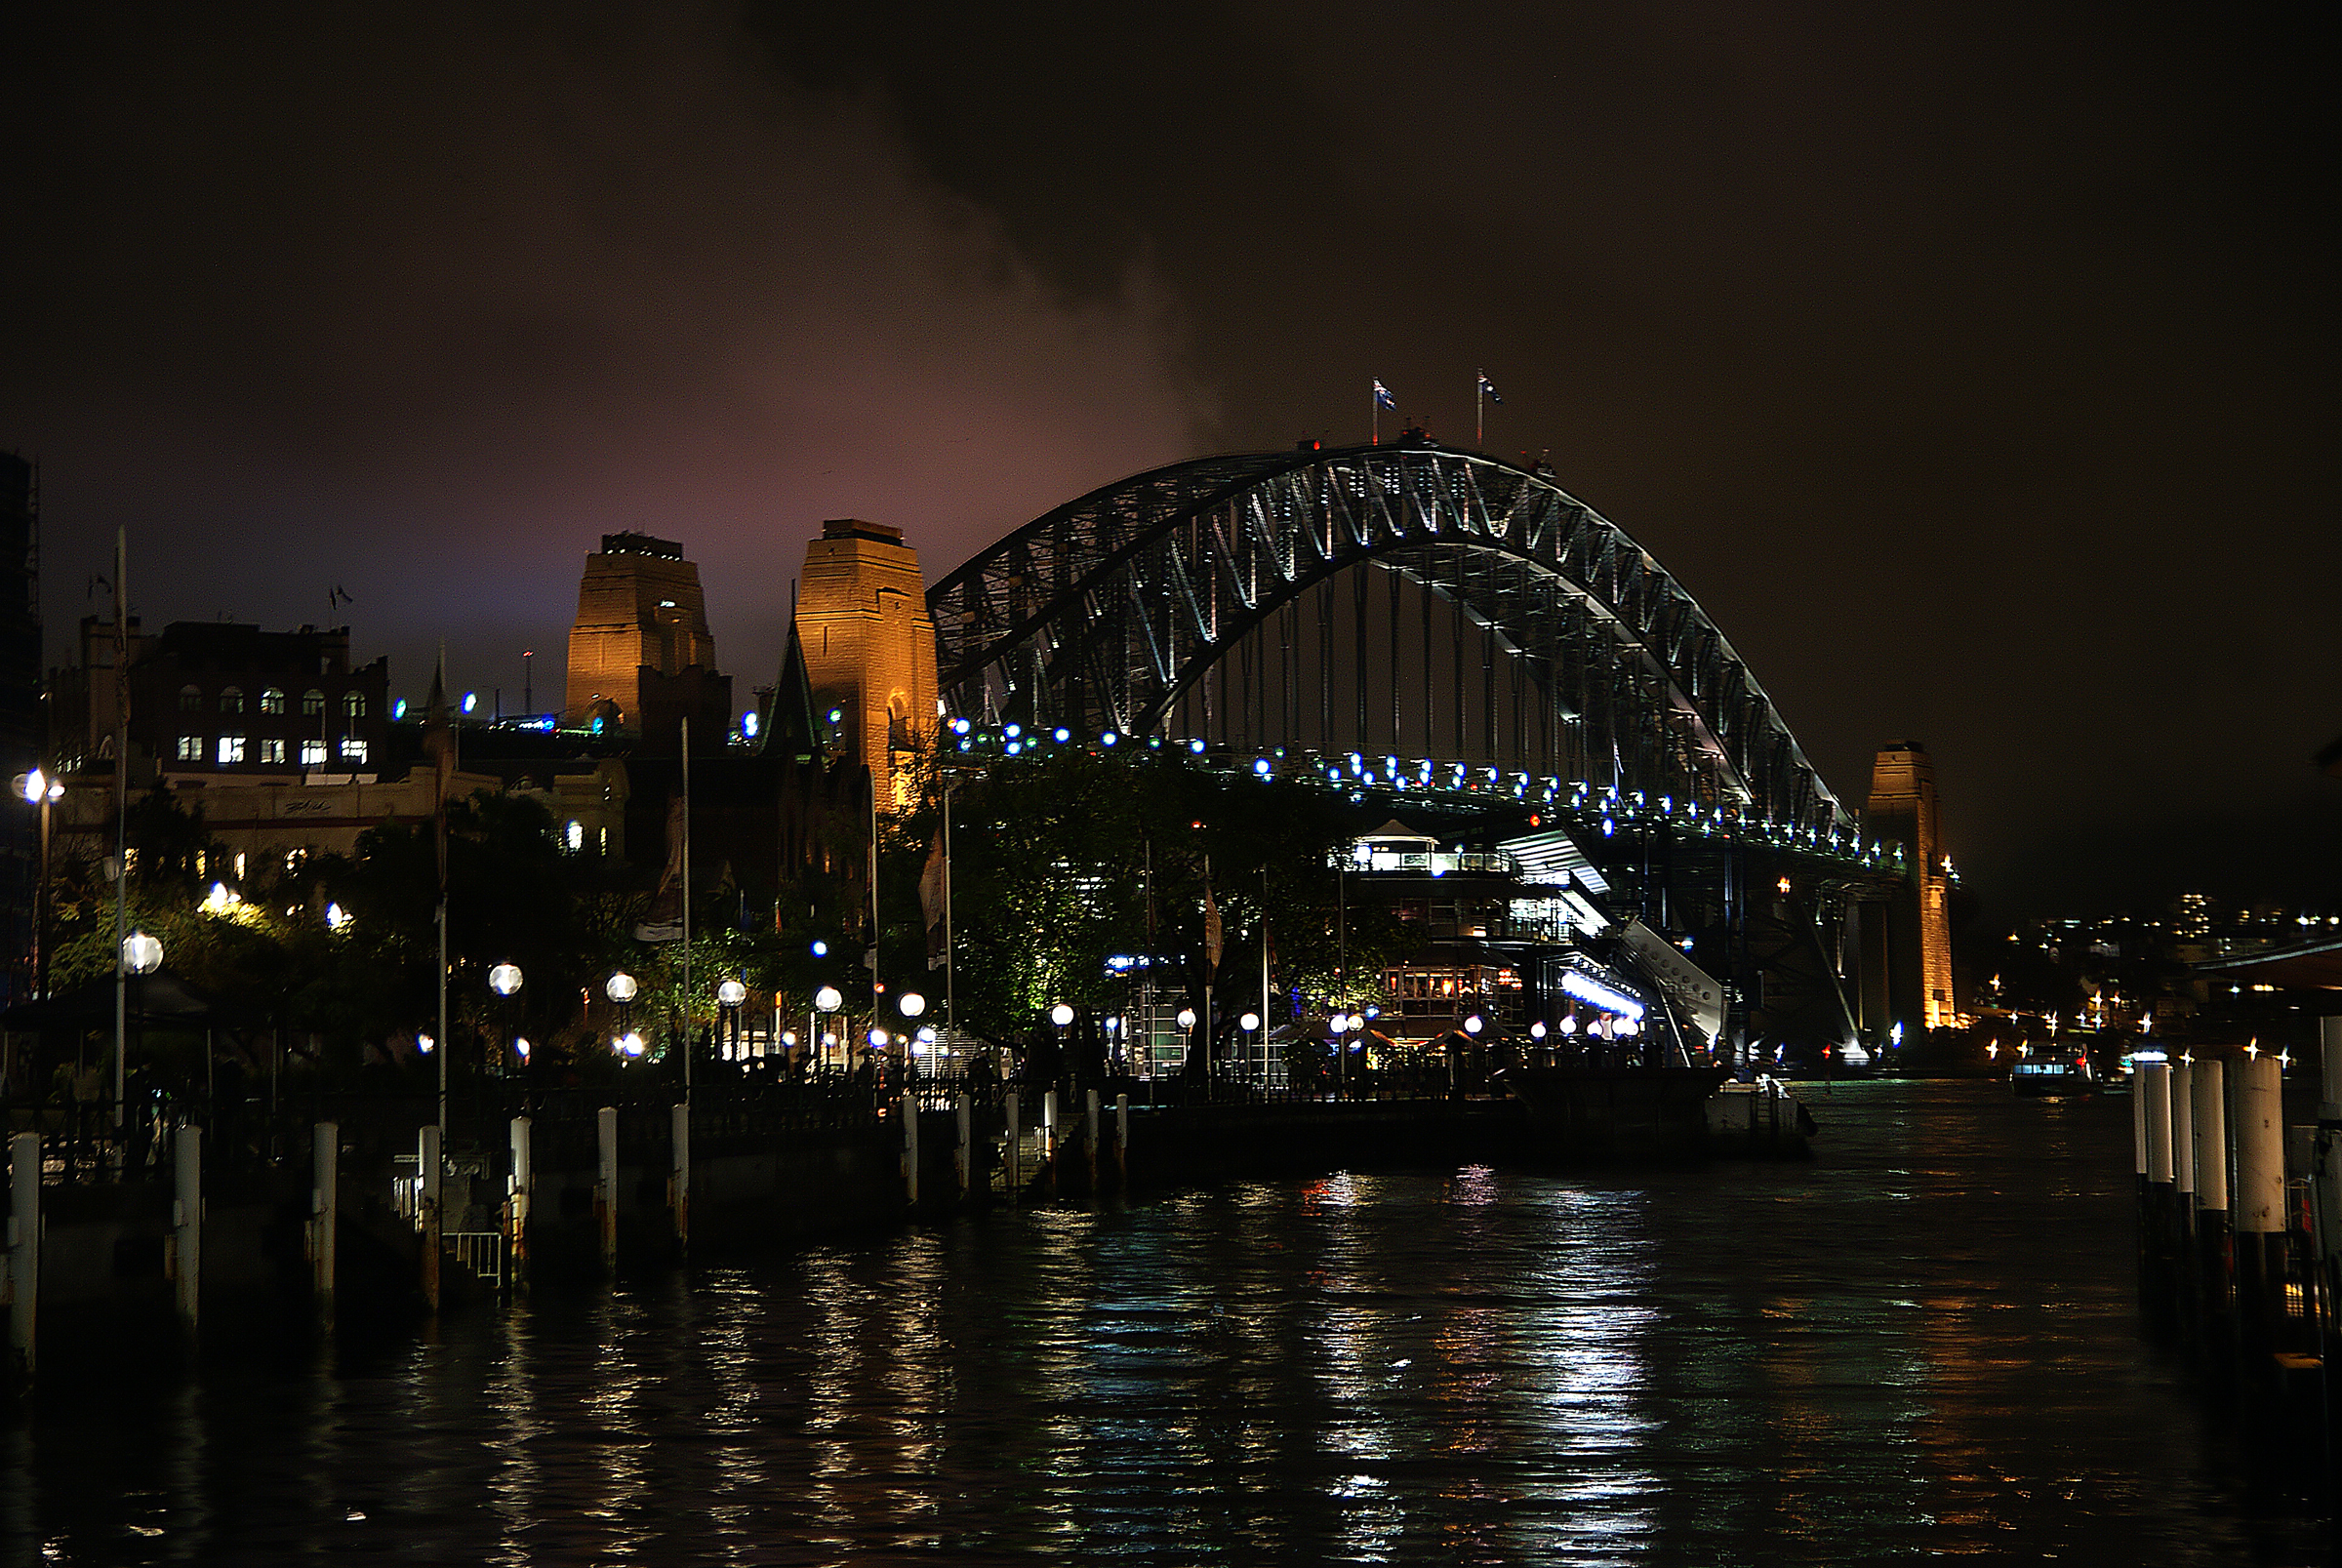
light, bridge, skyline, night, city, cityscape, dusk, evening, reflection, landmark, darkness, australia, publicdomain, sydneyharbourbridge, sydneyharbour, circularquay, urban area